Raw Edge

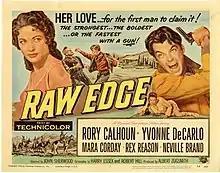
Film poster by Reynold Brown

Raw Edge is a 1956 American Technicolor western film directed by John Sherwood starring Rory Calhoun, Yvonne De Carlo and Mara Corday. It was produced and distributed by Universal Pictures. It marked the movie debut of John Gavin under the name "John Gilmore".